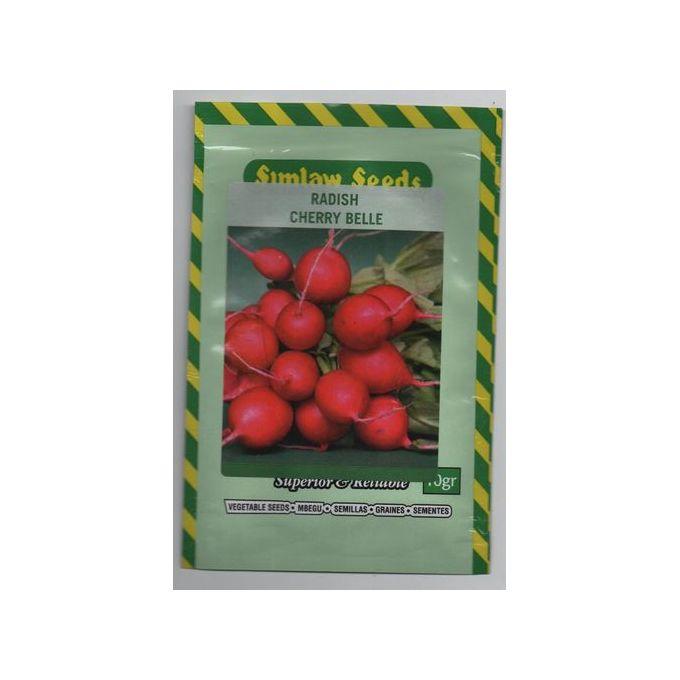
Eneo kubwa lenye milima mingi yenye mawe, yenye mandhari nzuri, ambapo kuna uoto wa asili unaouzunguka wenye miti mingi, majani mengi marefu na vichaka vingi, ambapo kuna mandhari nzuri inayovutia watalii kufika sehemu hiyo.